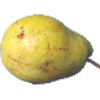
Label: Pear Monster 1